Plaquemines Parish, Louisiana

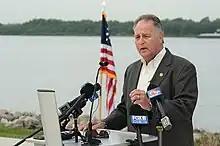
Plaquemines Parish President Keith Hinkley in September 2023

Former Parish President, Republican Amos Cormier III, who additionally secured the endorsement of the parish Libertarians, defeated his Republican rival Kirk Lepine in the 2016 special election runoff by a margin of some 20 percent. On December 8, 2018, however, Lepine in a runoff rematch unseated Cormier, 3,625 votes (52 percent) to 3,289 (48 percent).